West Virginian (Amtrak train)

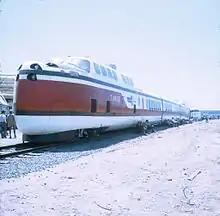
The UAC TurboTrain, seen here at Transpo '72, spent three months on the "West Virginian" route under the "Potomac Turbo" name.

On February 7, 1972, Amtrak transferred one of its two UAC TurboTrain trainsets, then on the "Turboservice" between New York City and Boston, Massachusetts, to the Parkersburg run. Amtrak characterized this as an experiment to see how well the TurboTrain could run on a mountainous route and whether new equipment could reinvigorate ridership on a poor-performing route. Amtrak dubbed the re-equipped train the "Potomac Turbo".